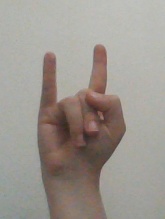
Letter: la